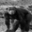
Label: chimpanzee